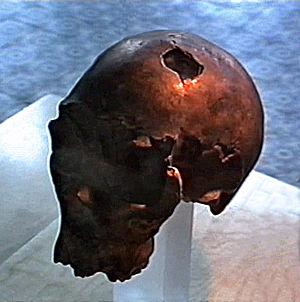
L’Homme de Saccopastore est le nom donné à un ensemble de fossiles humains découverts à Sacco Pastore, près de Rome, en Italie, constitué notamment de deux crânes, le premier découvert en 1929 par Mario Grazioli, propriétaire de la gravière de Sacco Pastore, et le second en 1935 par les paléoantropologues Alberto Carlo Blanc et Henri Breuil.